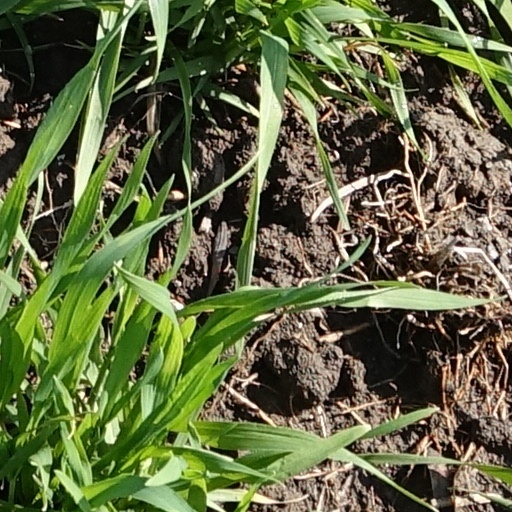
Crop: wheat